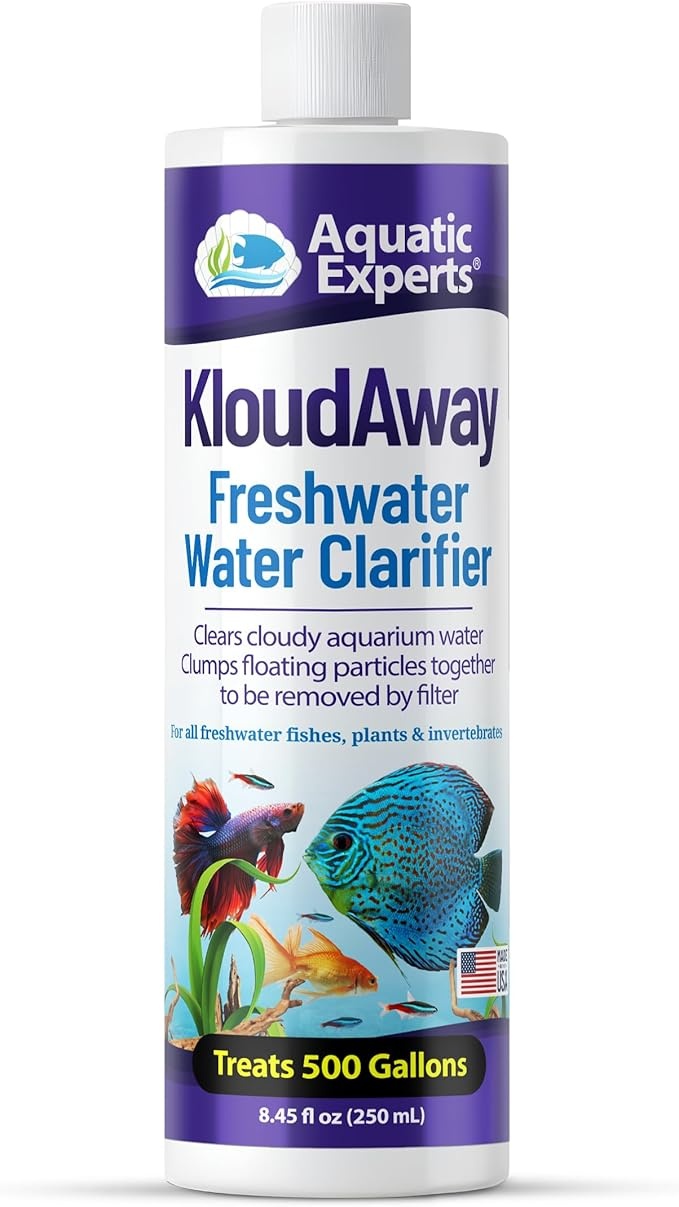
KloudAway Freshwater Aquarium Water Clarifier - Clears Cloudy Water, Water Clarifier for Fish Tank, Made in USA, Aquatic Experts (250 ml)
Brand: AquaticExperts
About This FAST- ACTING - KloudAway quickly clears cloudy or hazy aquarium water by CLUMPING FLOATING PARTICLES together making them large enough to be trapped by your aquariums' mechanical filter. To remove these particles from the water your aquarium must have a mechanical filter. CUTTING EDGE FORMULA - Our advanced fish tank water clarifier is targeting unsightly particles in water such as uneaten fish food, dust and other debris to produce crystal clear water. KLOUDAWAY DOES NOT WORK ON "GREEN WATER" as algae continues to multiply. SAFE AND EFFECTIVE - Our cloudy water treatment is SAFE FOR all types of FRESHWATER FISH, TURTLES, PLANTS, SHRIMP and OTHER INVERTEBRATES and has no effect on the beneficial bacteria in your aquarium's biological filtration. REMARKABLE RESULTS! Use our aquarium clarifier to maintain sparkling clear water in your freshwater aquarium. For exact details of how to use KloudAway, causes of cloudy water and much more, WATCH OUR VIDEO "Clear Aquarium Water Fast" Water testing is recommended. Cloudy water is often caused by New Tank Syndrome, which can cause dangerously high levels of ammonia and nitrite. Protect your fish from ammonia spikes with TankFirst Water Conditioner! Overview Brand : Aquatic Experts Liquid Volume : 8.45 Fluid Ounces Item Form : Liquid Target Species : Fish Manufacturer : Aquatic Experts
Category: Animals & Pet Supplies > Pet Supplies > Fish & Aquatic Supplies > Aquarium Water Treatments > Water Clarifiers